Battle of Kelja

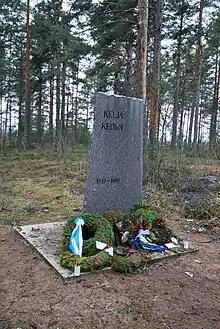
Monument at the place of former Kelja village

The Battle of Kelja, fought from December 25 to December 27, 1939 in and around the village of Kelja (now Portovoe, Priozersky District, Leningrad Oblast, Russia), was a part of the Winter War between Finland and the Soviet Union.